Armenian Soviet Socialist Republic

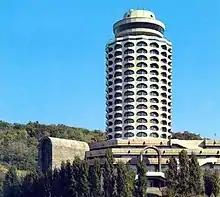
Yerevan Youth Palace

The situation in Armenia and the USSR significantly changed after the death of Lenin and the rise of Joseph Stalin to Soviet leader. In the Caucasus, Stalin's ally in Georgia, Lavrentiy Beria, sought to consolidate his control over the region, resulting in a political struggle with Armenian First Secretary Aghasi Khanjian. The struggle culminated in Khanjian's assassination by Beria in Tiflis (Tbilisi) on 9 July 1936, beginning the Great Purge in Armenia. At first, Beria framed Khanjian's death as "suicide," but soon condemned him for abetting "rabid nationalist elements among the Armenian intelligentsia."